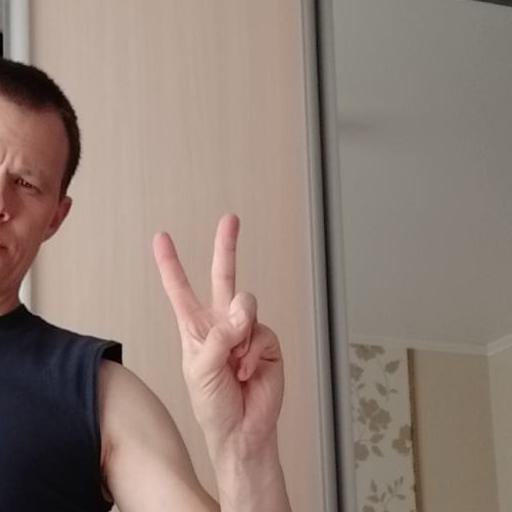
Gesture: peace